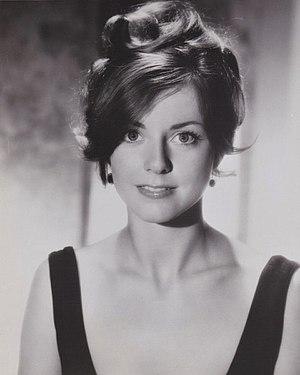
Katherine Justice est une actrice et réalisatrice américaine, née le 28 octobre 1942.